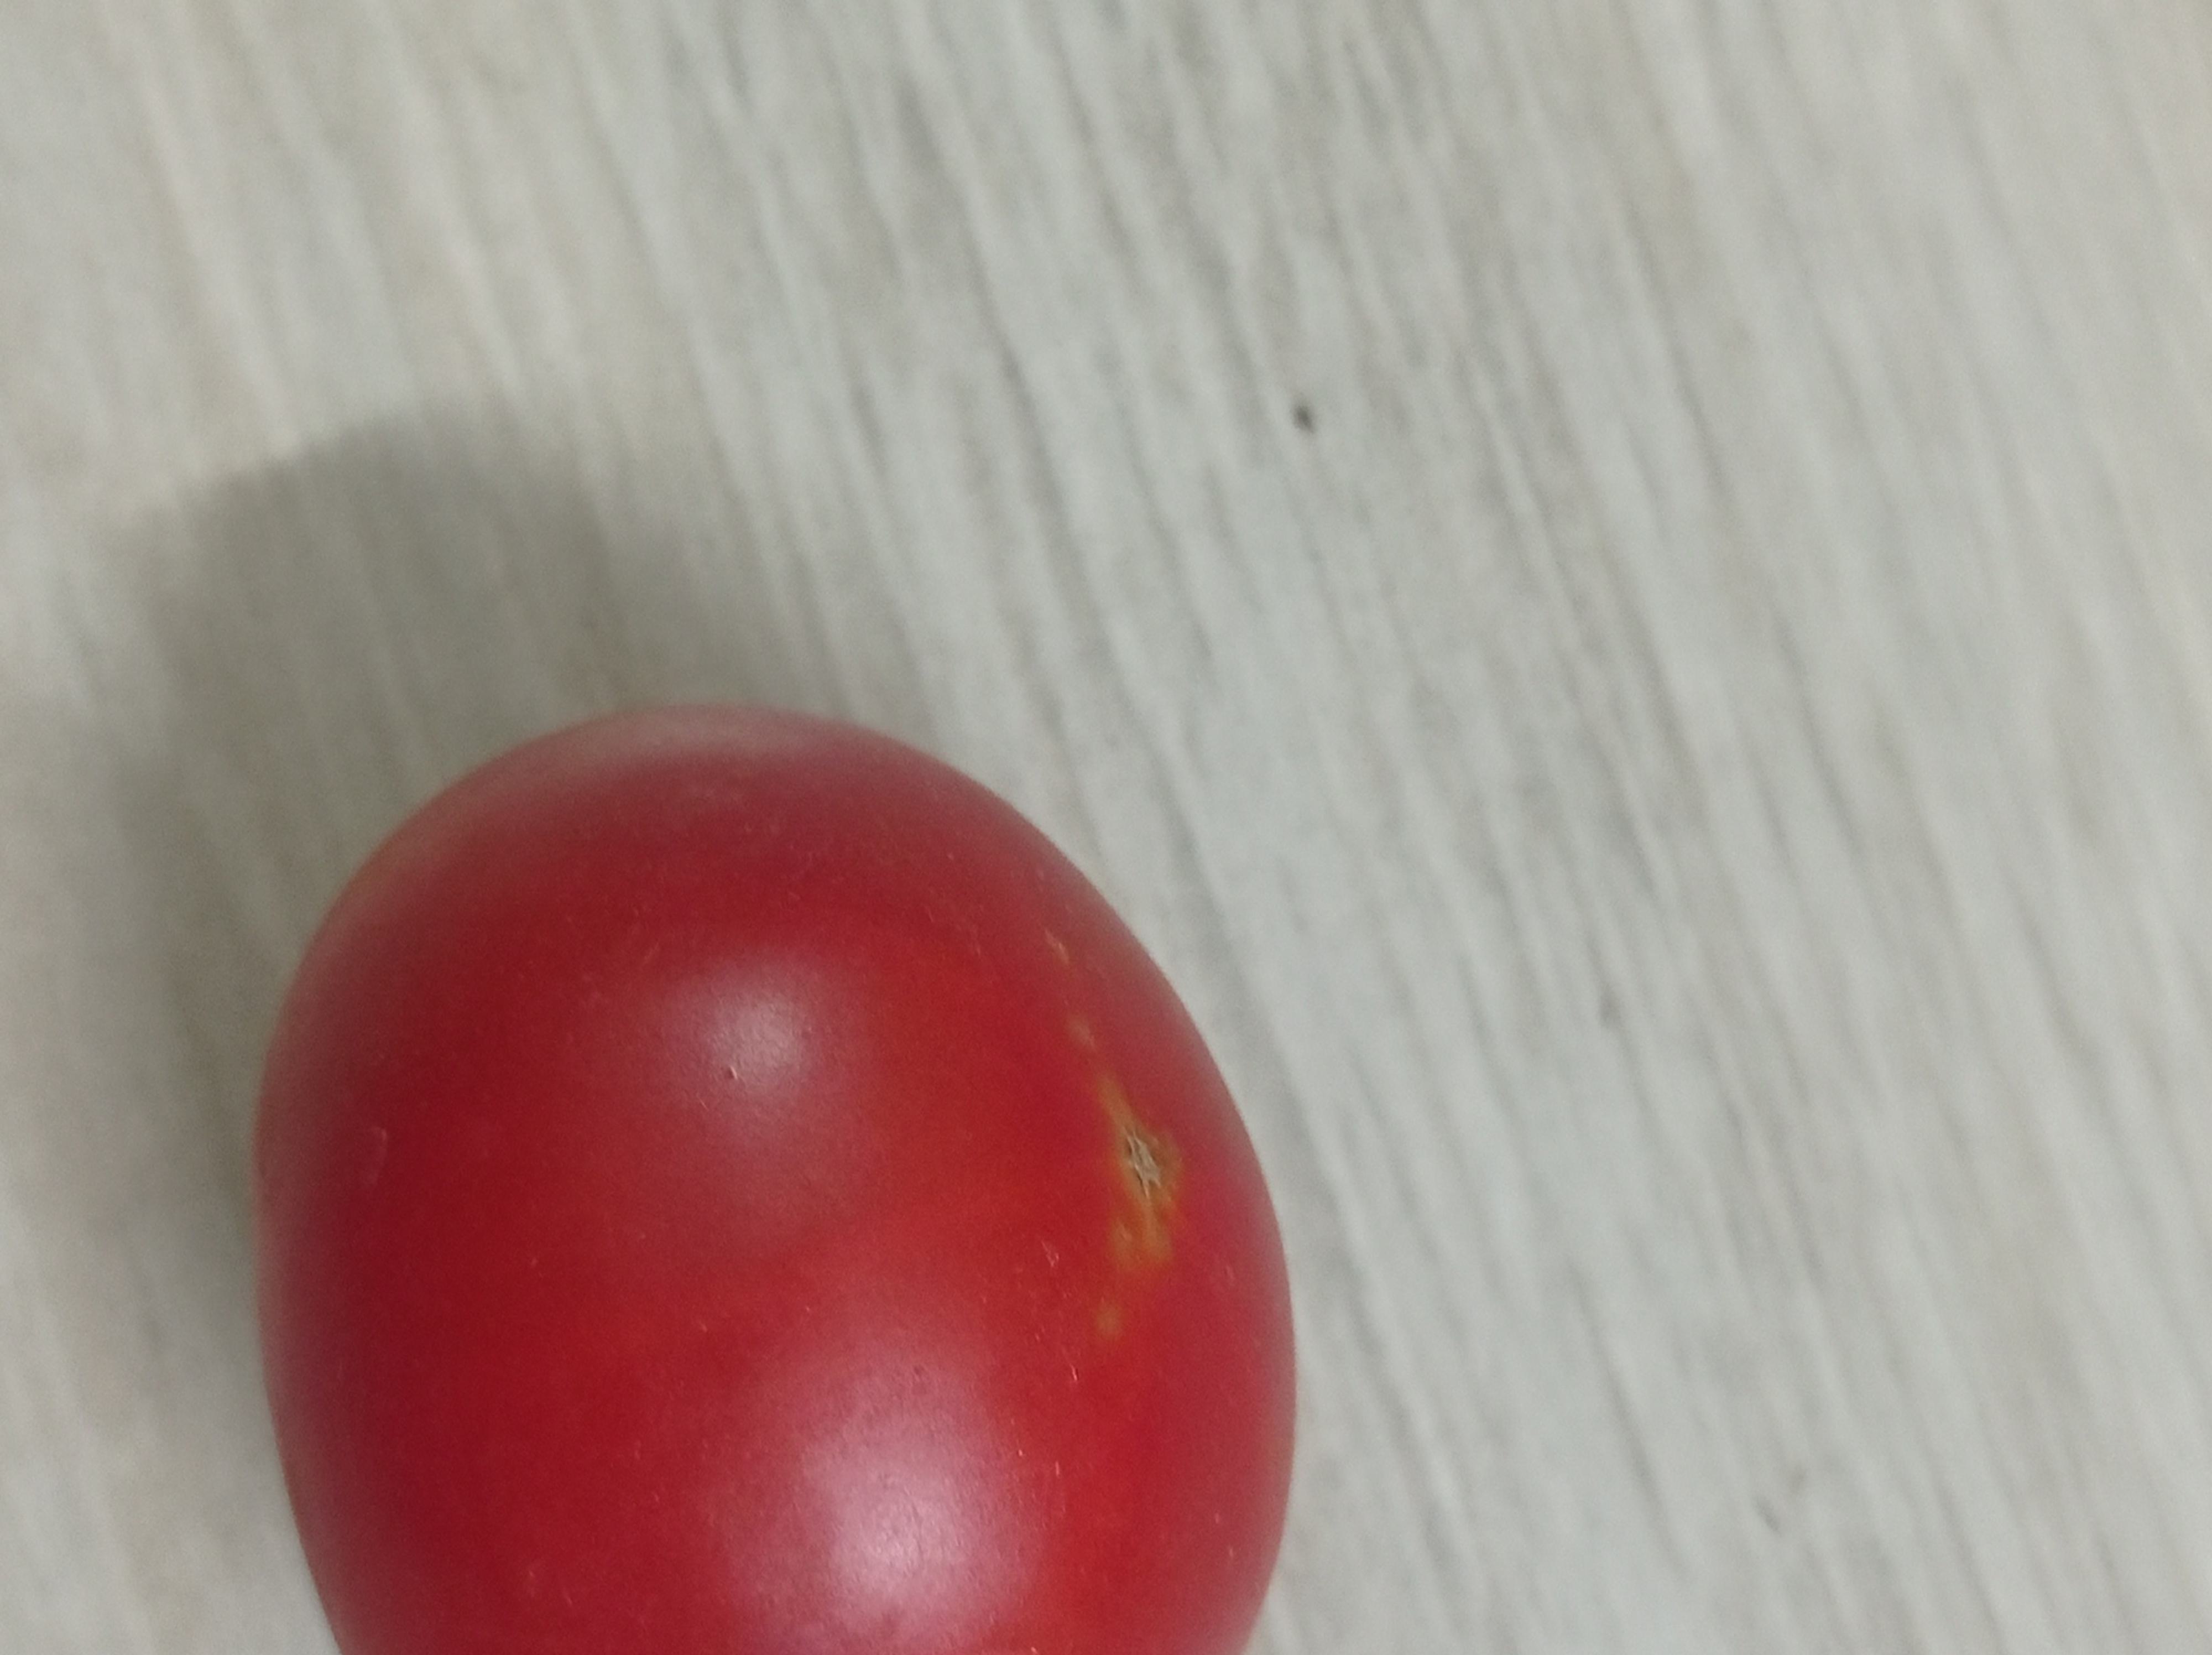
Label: Fresh